Pergola

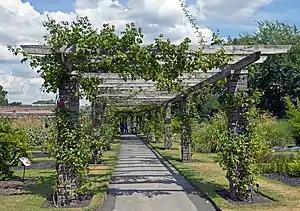
A open-topped passageway of brick pillars and wooden beams with roses growing around in a garden setting under a blue sky with fluffy clouds

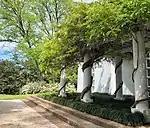
A pergola covered by wisteria at a private home in Alabama

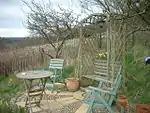
Pergola type arbor

A pergola is most commonly used as an outdoor garden feature forming a shaded walkway, passageway, or sitting area of vertical posts or pillars that usually support crossbeams and a sturdy open lattice, often upon which woody vines are trained. The origin of the word is the Late Latin "pergula", referring to a projecting eave.